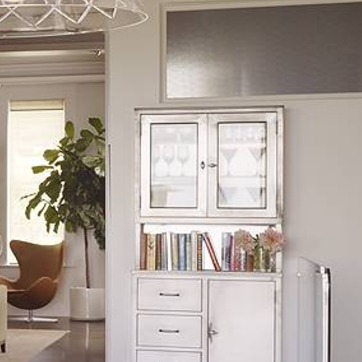
Material: glass